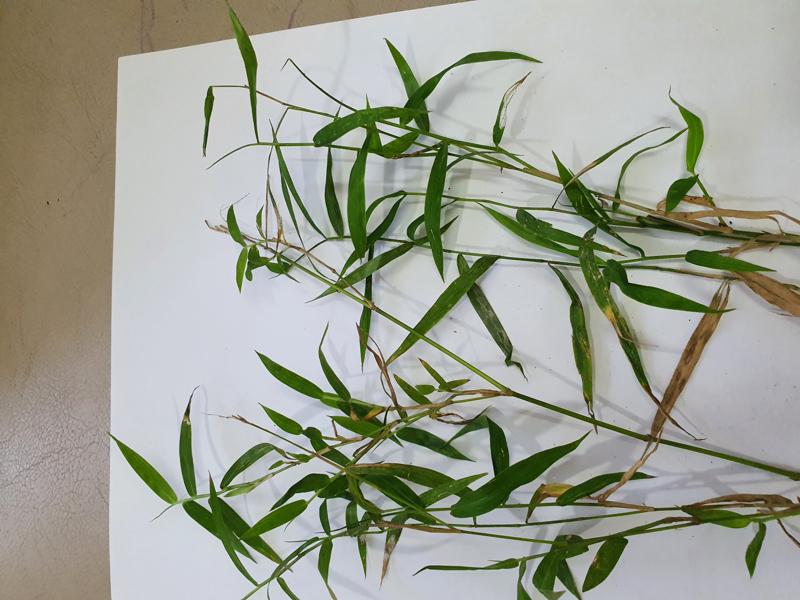
Weed species: Panicum repens